Jean Guyon

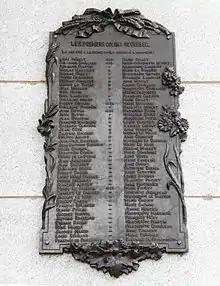
Plaque honouring the first settlers of Québec City. (Affixed to back of monument to , which accompanies those to Louis Hébert and Marie Rollet.) Parc Montmorency, Québec City.

Guyon was from the village of Tourouvre's Saint-Aubin parish located in Chartres diocese, ancient Perche province, and present-day Normandy's Orne department. Guyon and his family emigrated from Perche province to New France on the North shore of the Saint Lawrence River near present-day Quebec city as part of the Percheron immigration movement, a pioneering group of about 300 colonists who settled in Canada in the three decades starting in 1632.